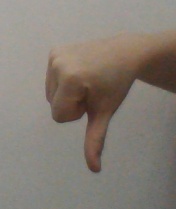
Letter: waw